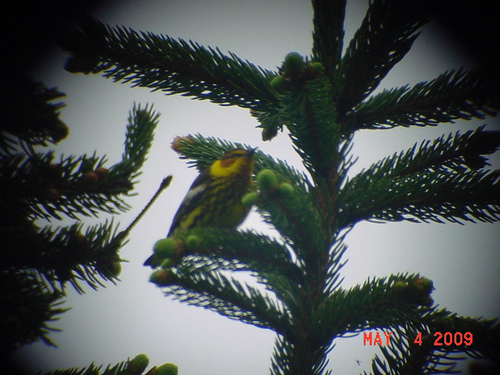
small brown and yellow bird with brown wings and orange head, short beaka medium sized bird with a flat bill and a orange eye ring
this bird is black with yellow on its head and feathers.
this small bird has a vivid yellow body with accents of black throughout its plumage.
this is a yellow and black bird with red on the cheek patches.
this bird has wings that are black and has a yellow and black bellya bird with orange eyebrows, a yellow throat and a yellow and black checkered belly.
this bird is green with yellow and has a very short beak.
a small bird with a yellow cheek patch and yellow malar stripe, some patches of yellow on a dirty grey to brown background in the belly and abdomen.
this bird has wings that are black and has a yellow head
Species: Cape May Warbler